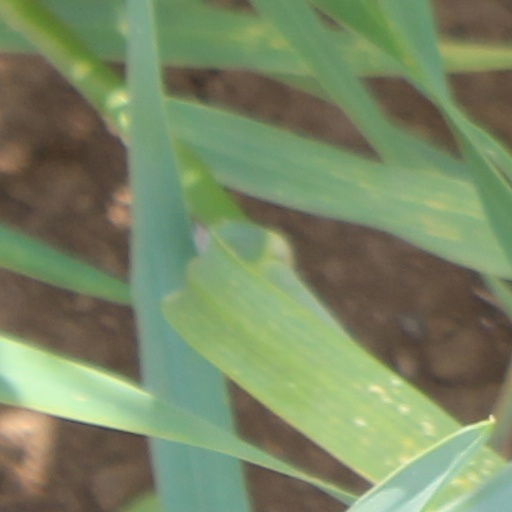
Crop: wheat